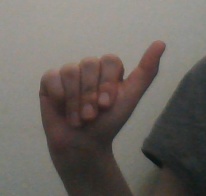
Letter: dhad